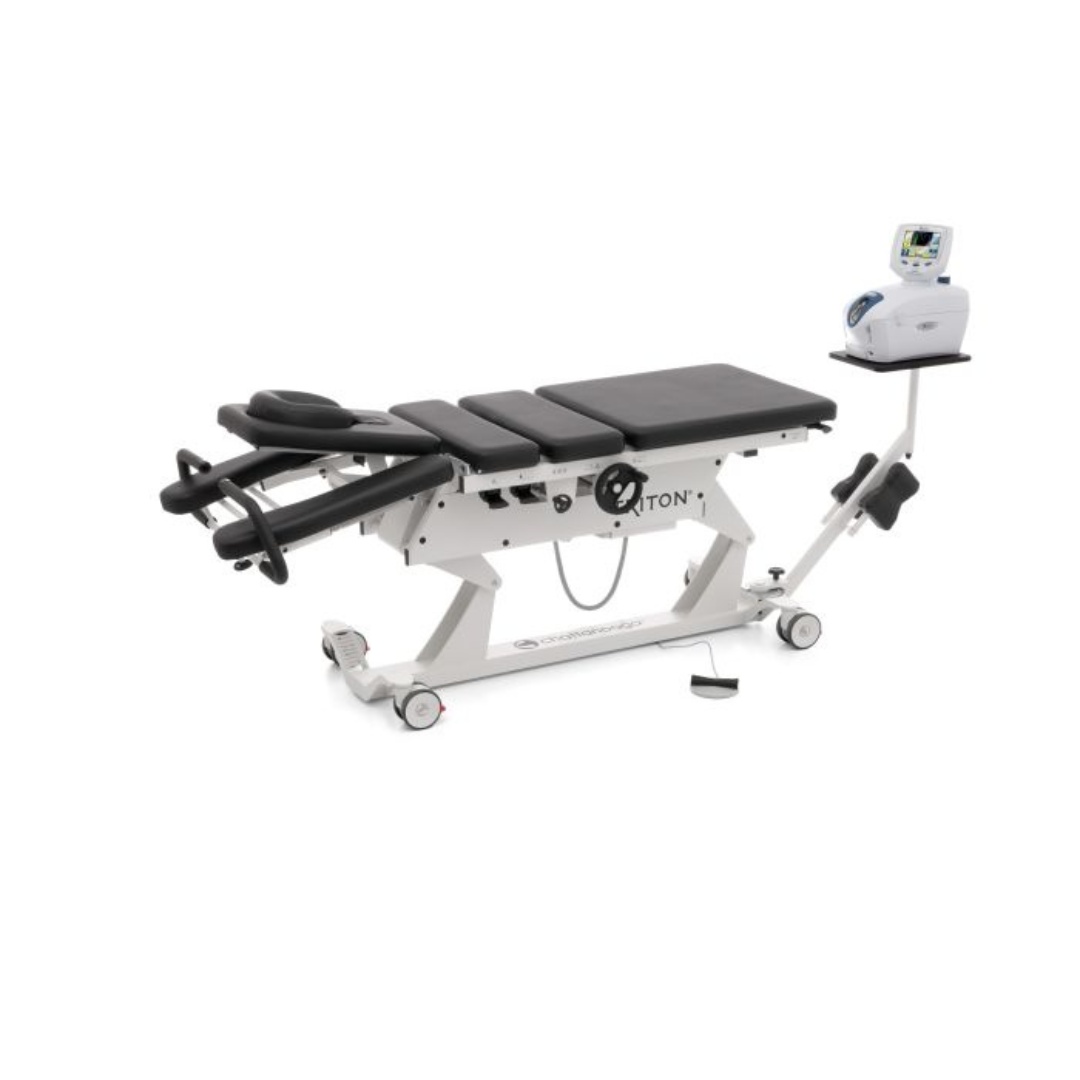
Chattanooga Triton DTS 6M Decompression
The Triton DTS 6M is designed to deliver reliable, non-invasive spinal decompression therapy with precision and ease. Ideal for modern chiropractic and rehabilitation clinics, this table combines durability, patient comfort, and advanced features to support a wide range of therapeutic needs. 6-section treatment table provides maximum patient comfort in prone and supine positions for manual and traction therapy Pelvic tilt section can be adjusted from 0° to 15° to provide flexion of lumbar spine and to help address pelvic asymmetry Head piece can be repositioned from -15° to +40° to allow easy access to thoracic and cervical spine Tuck-away grab bars for hanging traction without thoracic restraint Leg section is adjustable from 0° to 45° Gas springs assist in friction-free movement of head, pelvic, chest and leg sections which are easily accessible from either side of the table Foot/hand controller allows easy adjustment of table height and includes a lockable safety mechanism Complete range of accessories to suit every patient needs. Mains Power: 120 V - 50/60 Hz Current: Max 2A with 120V Dimensions: Total length is 280cm or 110 inches including the arm extension that supports the traction device. Total working footprint with traction head*: 110 x 37 x 31 inches Head / Back section 28 inches Middle section 8.6 inches Pelvic section 10 inches Leg section 30 inches Width 27.5 inches Adjustment: Height 19 inches 37 inches Angle Inclination Head Section -15° to + 40° Pelvic Section 0° to 15° Leg Section 0° to 45° Displacement Leg Section 4 inches Dynamic lifting capacity: 440 LBs Maximum workload: 605 LBs Patient Weight: 363 LBs Electrical Safety Class: Class I, Type B Safety Tests: CE, Class I rule 12 Table Weight: 428 LBs Average Shipping Weight: 484 LBs Shipment Dimensions: 92.5 x 37.4 x 31.5 inches * Dimensions are listed as L x W x H
Brand: Chattanooga Triton
Category: Business & Industrial > Medical > Medical Furniture > Chiropractic Tables > Stationary Chiropractic Tables